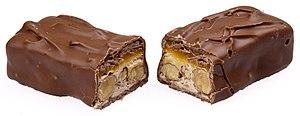
Mars est une barre de chocolat produite par l'entreprise Mars.